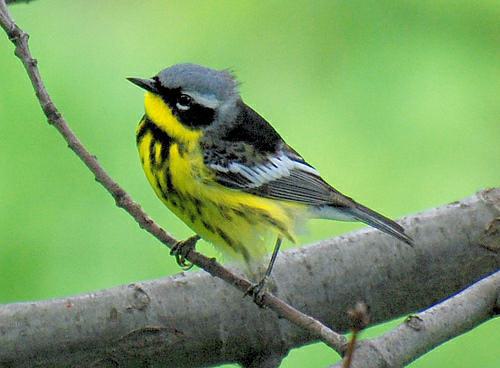
A photo of a magnolia warbler